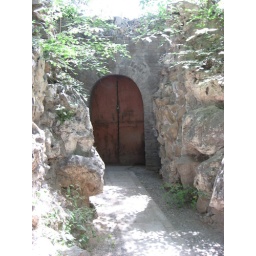
A closed door within a wall of rock.